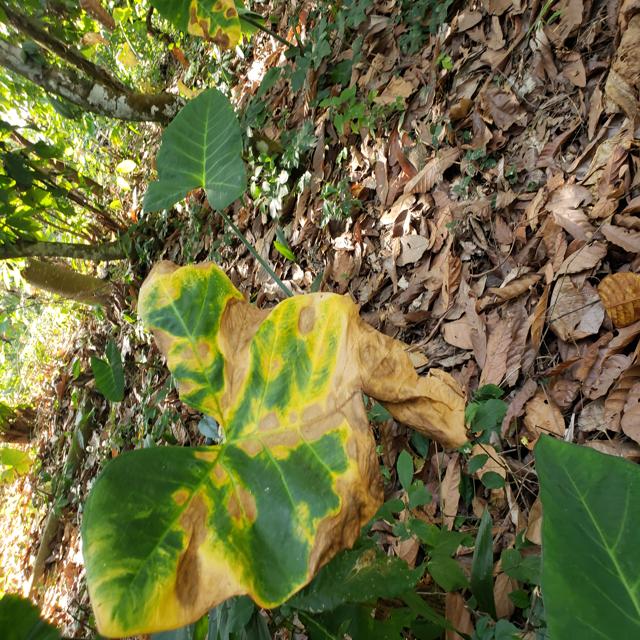
Label: Late_Blight